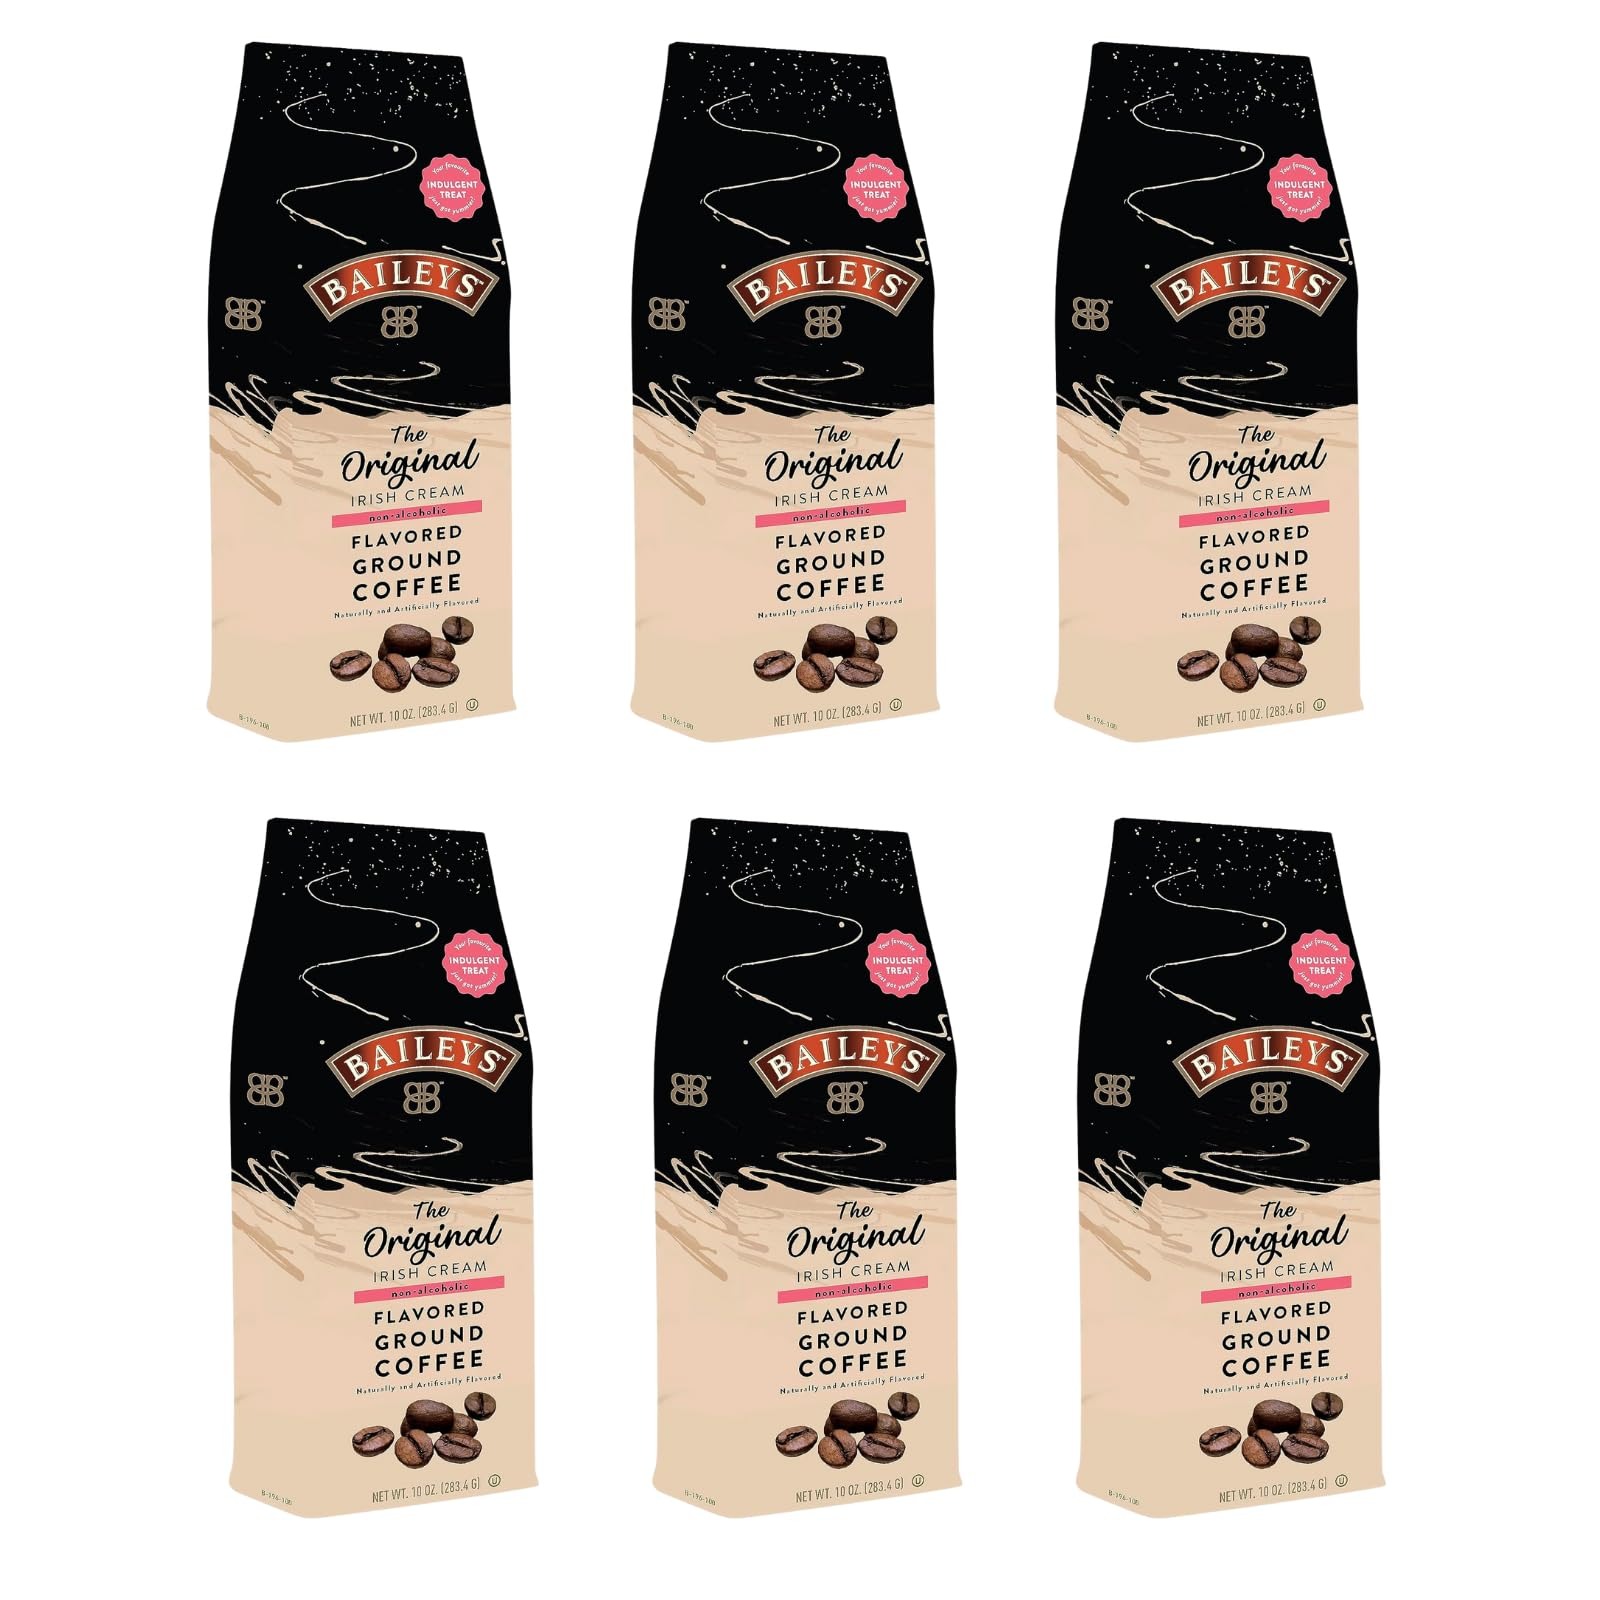
Item Name: Baileys Original Irsh Cream Flavored Medium Roasted Ground Coffee - 10 Ounce Bag (Pack of 6)
Bullet Point: Baileys The Original Irish Cream Flavored Ground Coffee, Caffeinated, Medium Roast, Non Alcoholic, Kosher, 10 Ounces (Pack Of 6)
Value: 10.0
Unit: Ounce

Price: 52.99